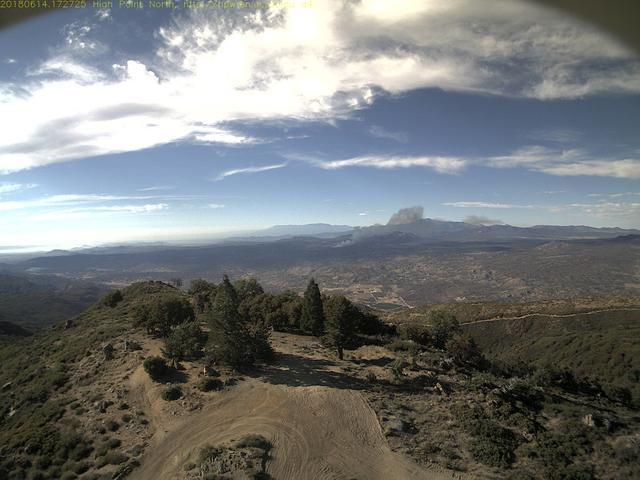
Fire: no
Smoke: yes